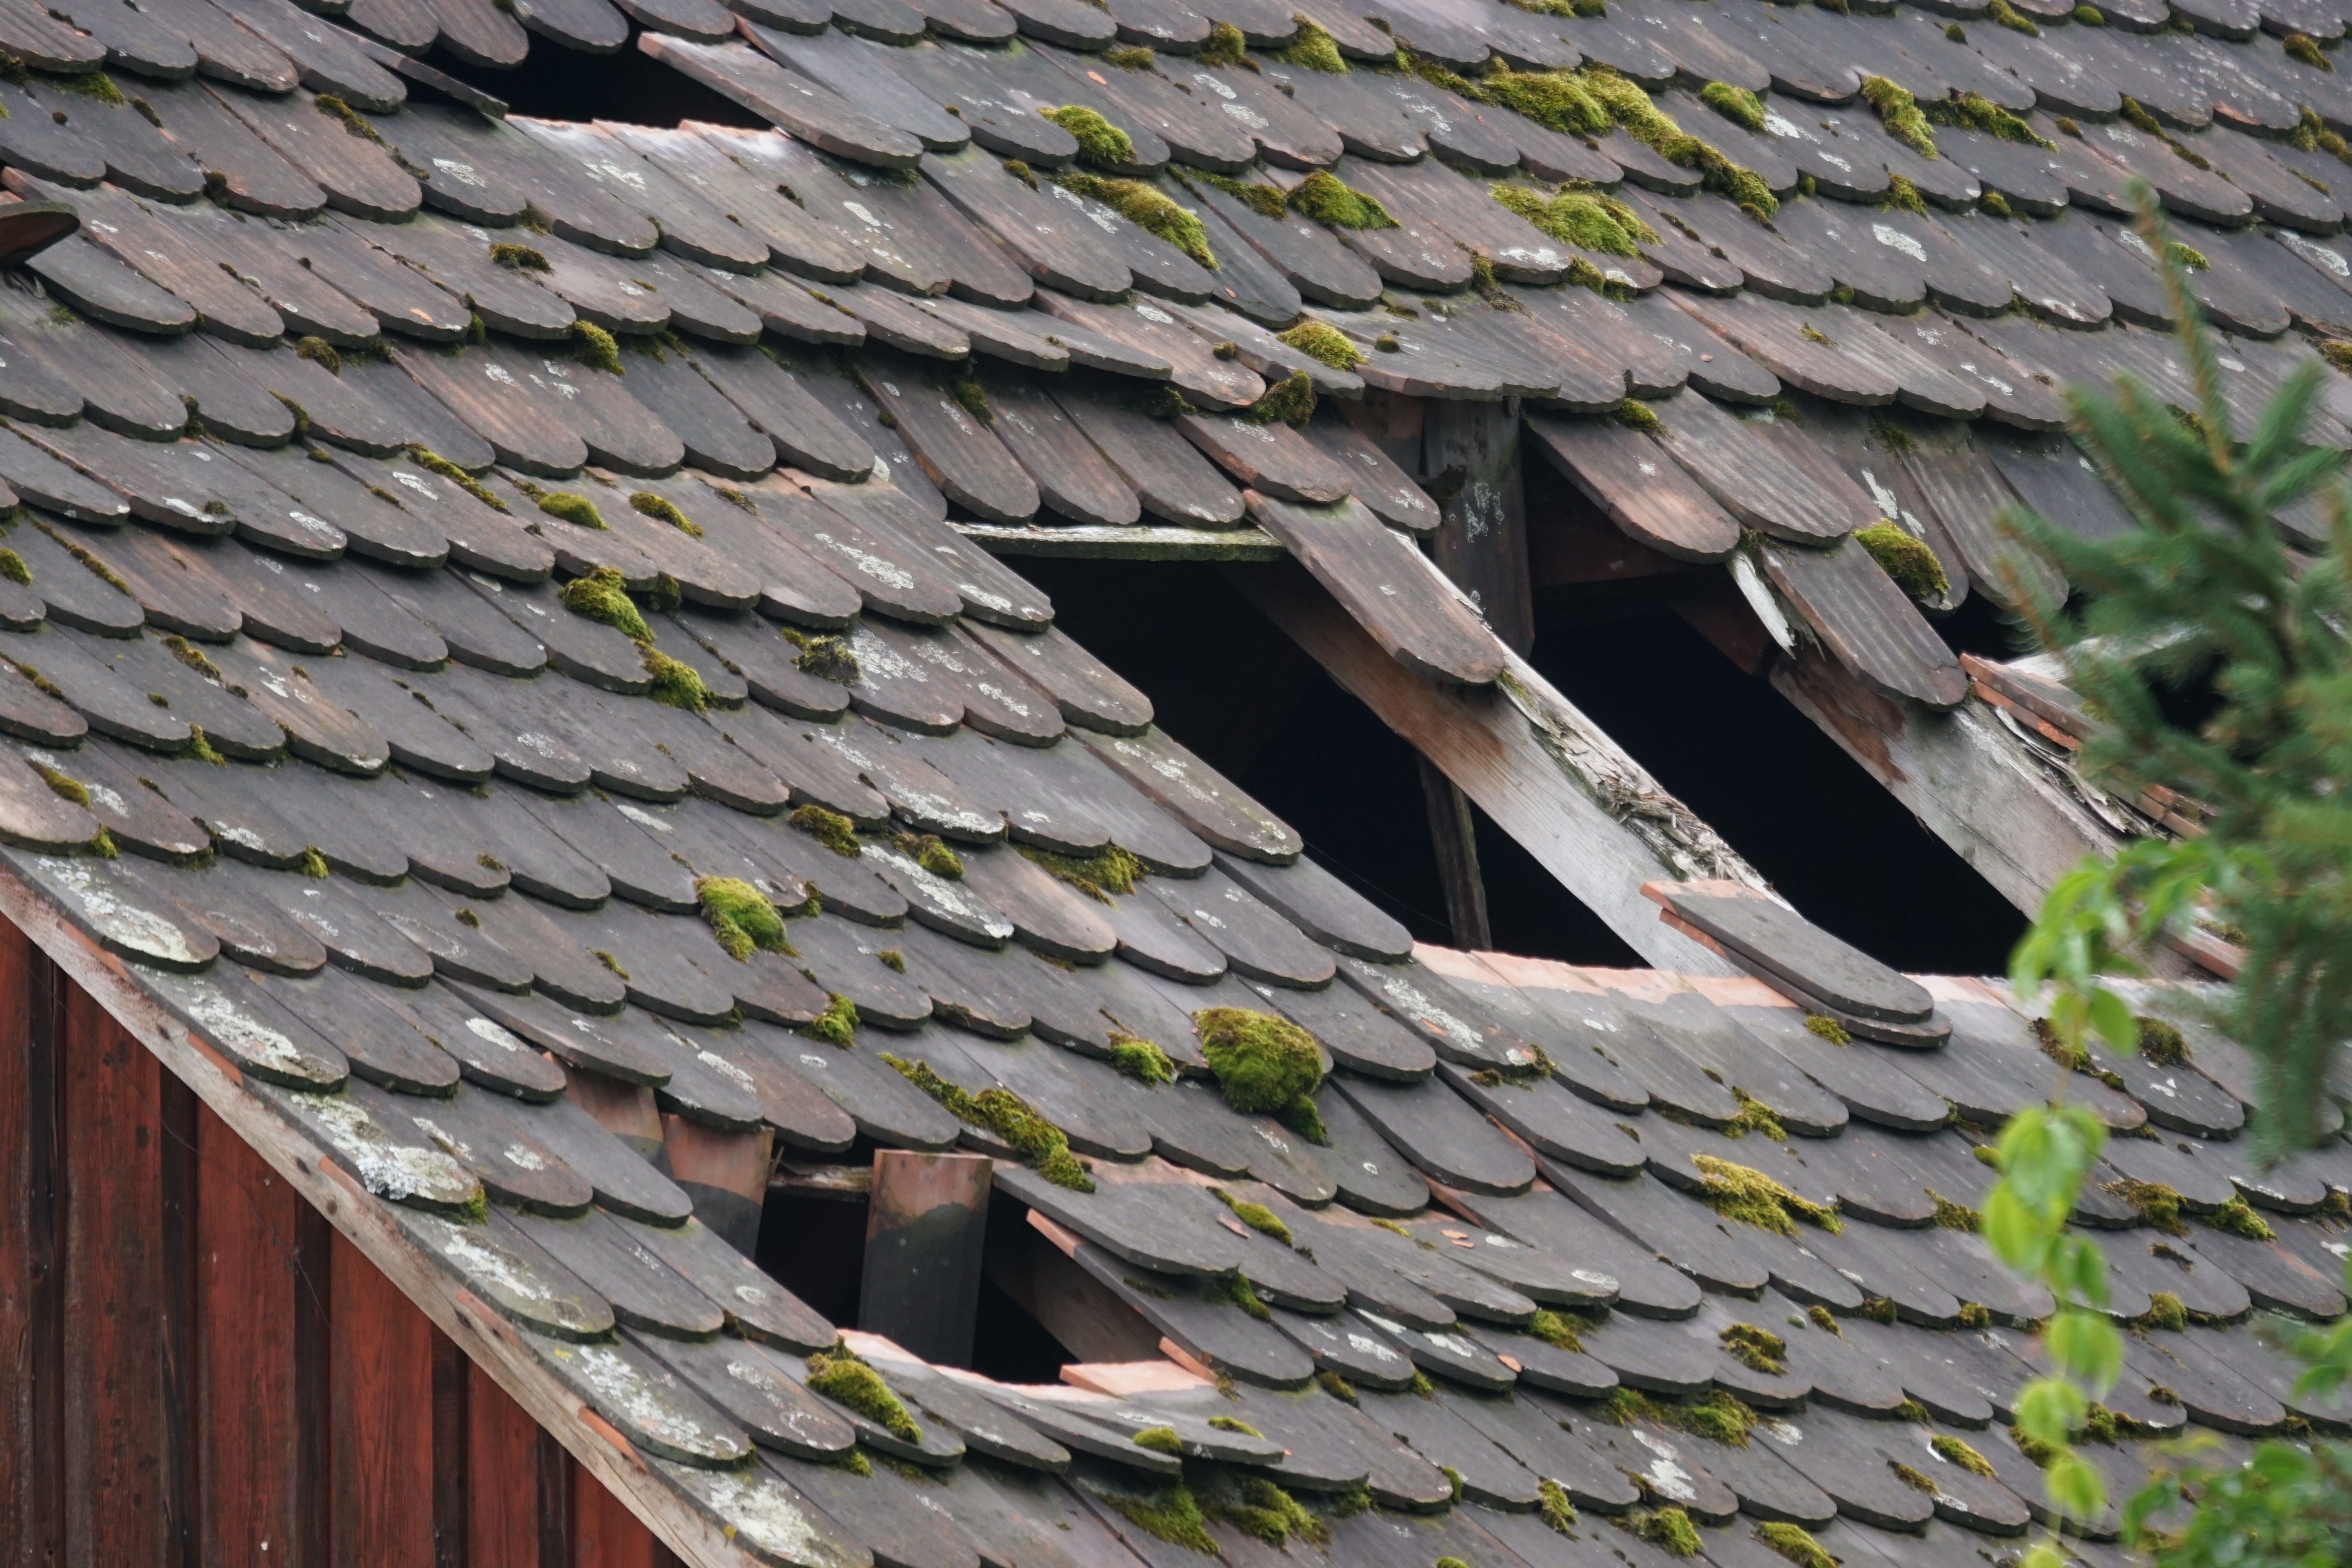
branch, bird, wing, roof, wall, broken, agriculture, farmhouse, leave, break up, truss, abandoned place, timber framed house, ruin tile, collapsed, outdoor structure